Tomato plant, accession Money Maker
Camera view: bottom (45 deg); turntable rotation: 30 degrees
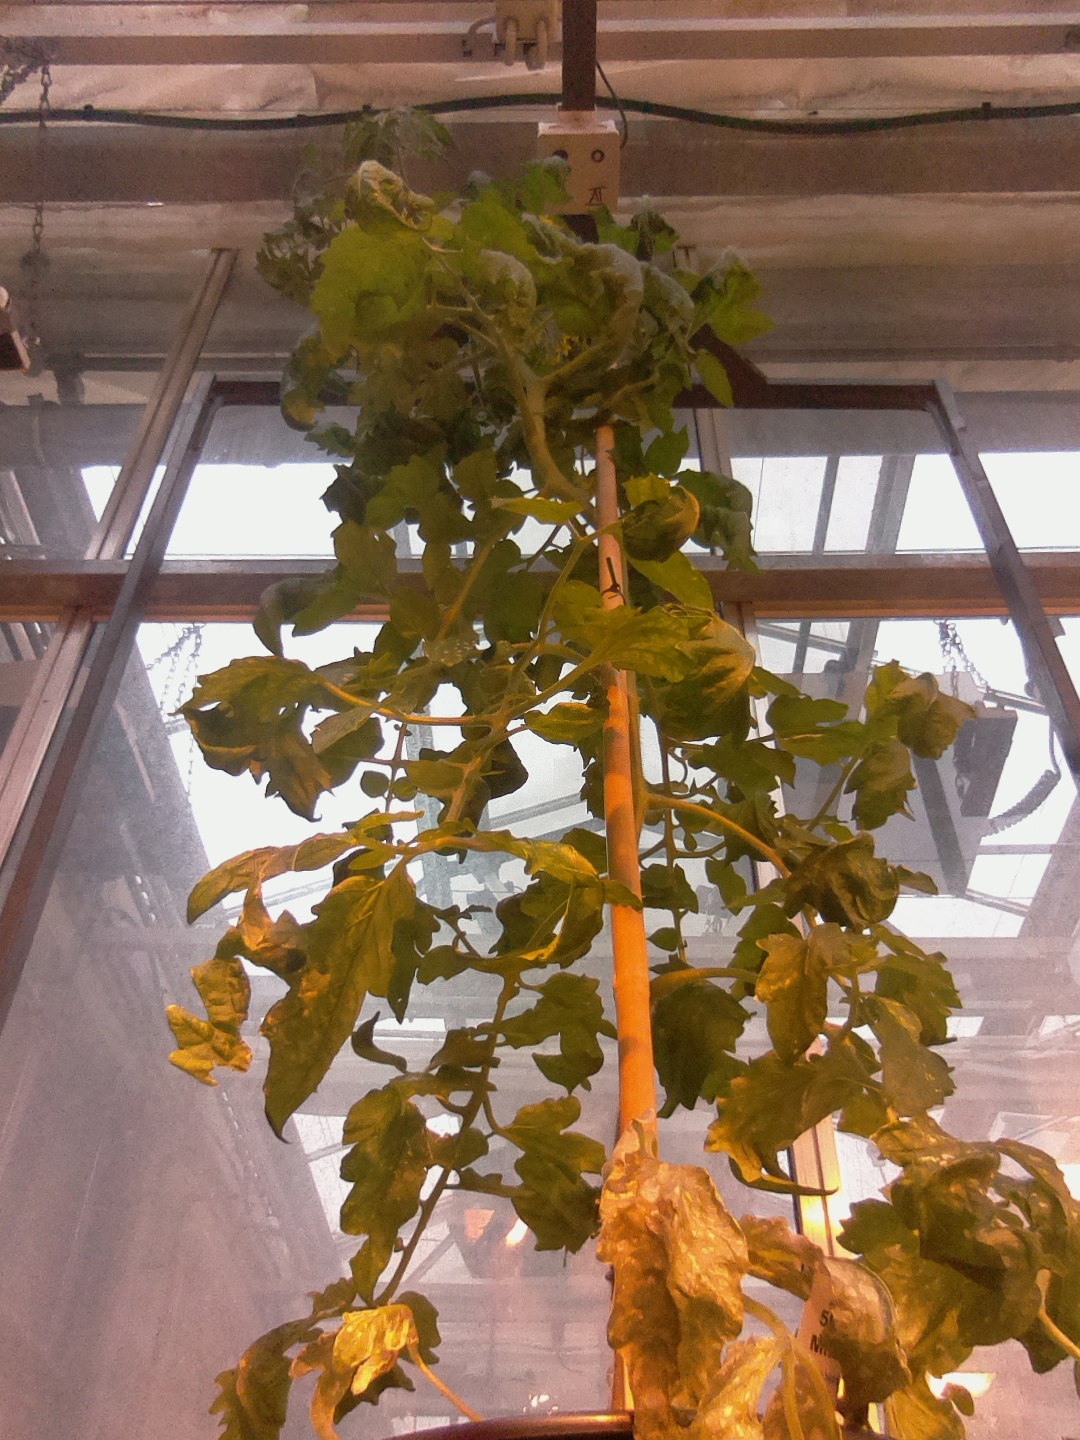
BBCH growth stage 67: Full flowering, 70%-80% of flowers open, more petals falling